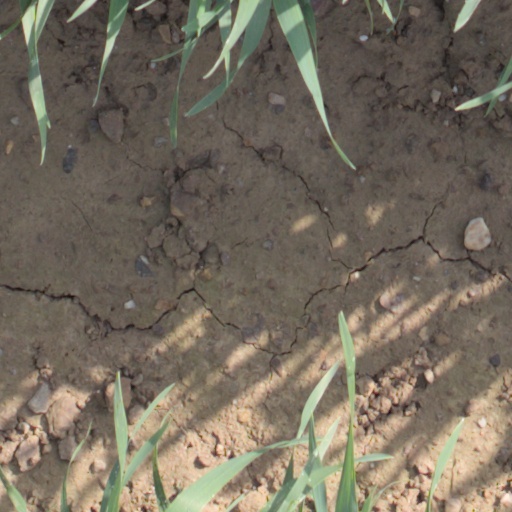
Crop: wheat